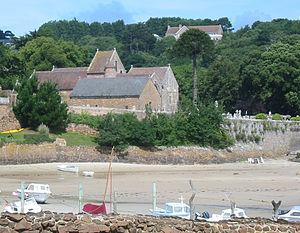
Saint-Brélade, Jersey, 2 août 2009
L'église de Saint-Brélade est une des douze églises paroissiales de l'île de Jersey située dans la paroisse de Saint-Brélade. Elle est une des plus anciennes églises des îles anglo-normandes datant de l'époque médiévale. À côté de cet édifice religieux, s'élève la vieille chapelle des Pêcheurs.